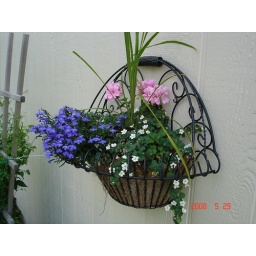
North wall by garage door